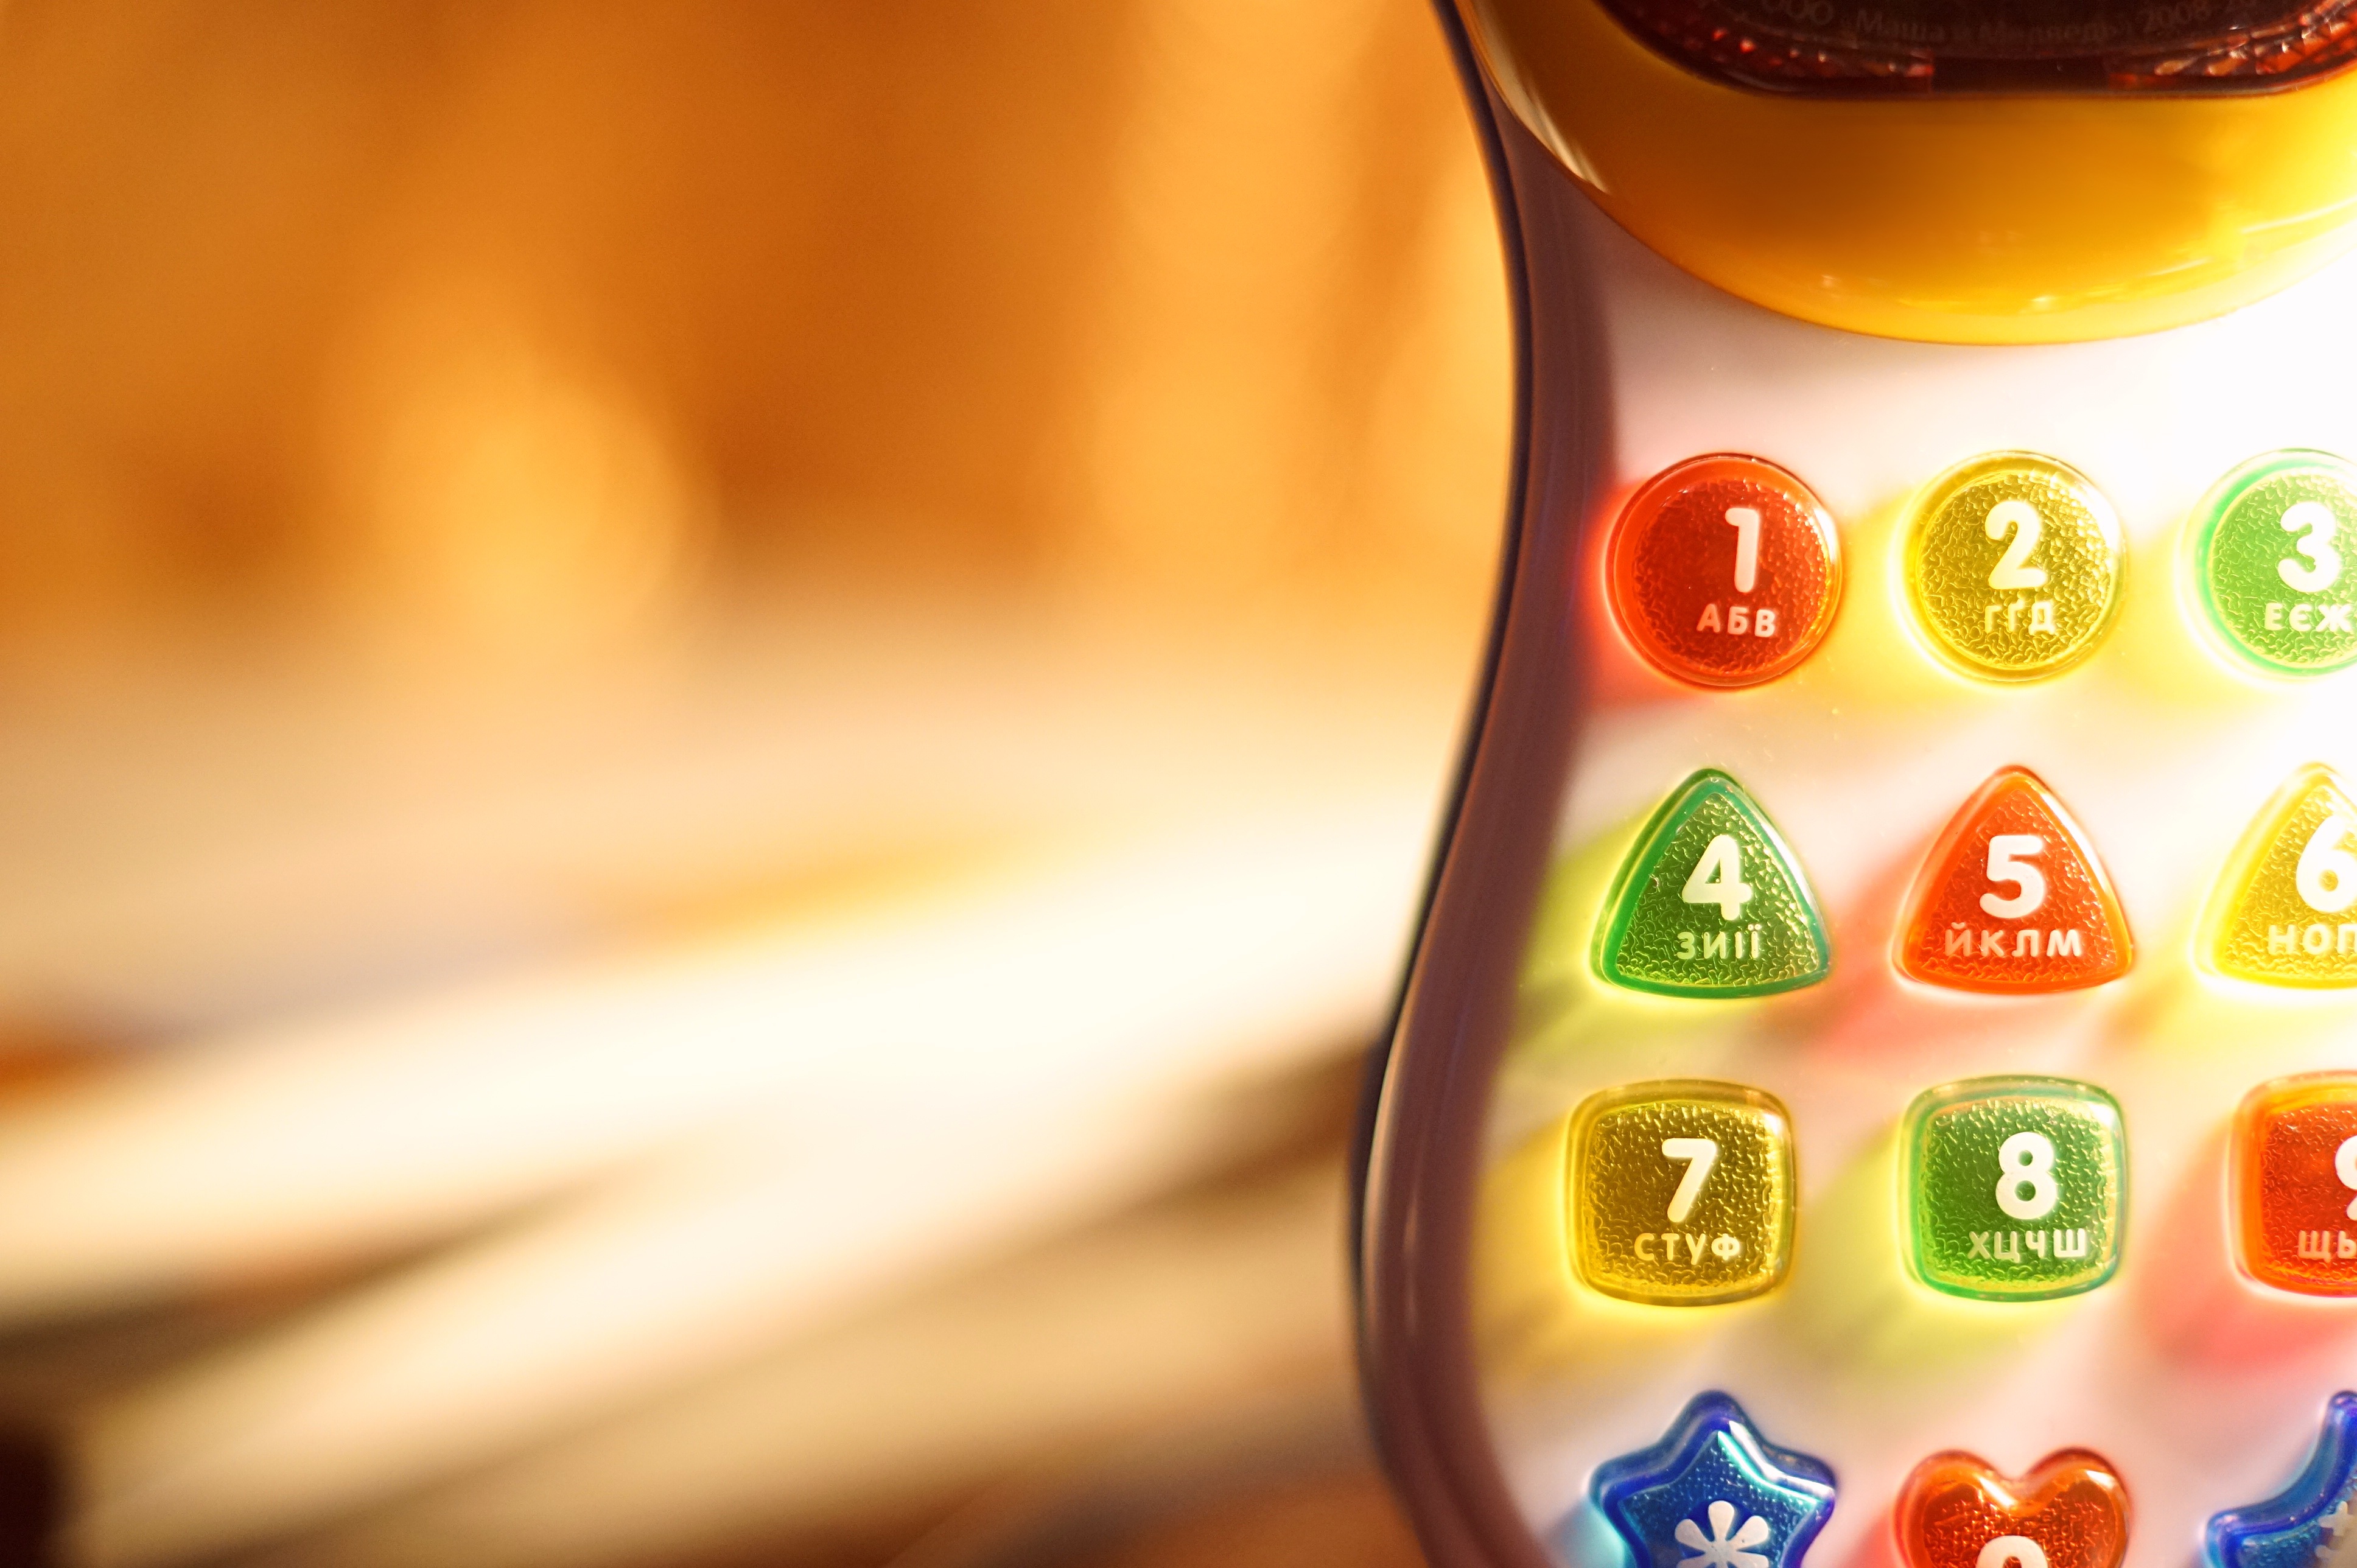
hand, finger, food, color, yellow, toy, button, close up, wheels, letters, figures, macro photography, computer wallpaper, triugol niki